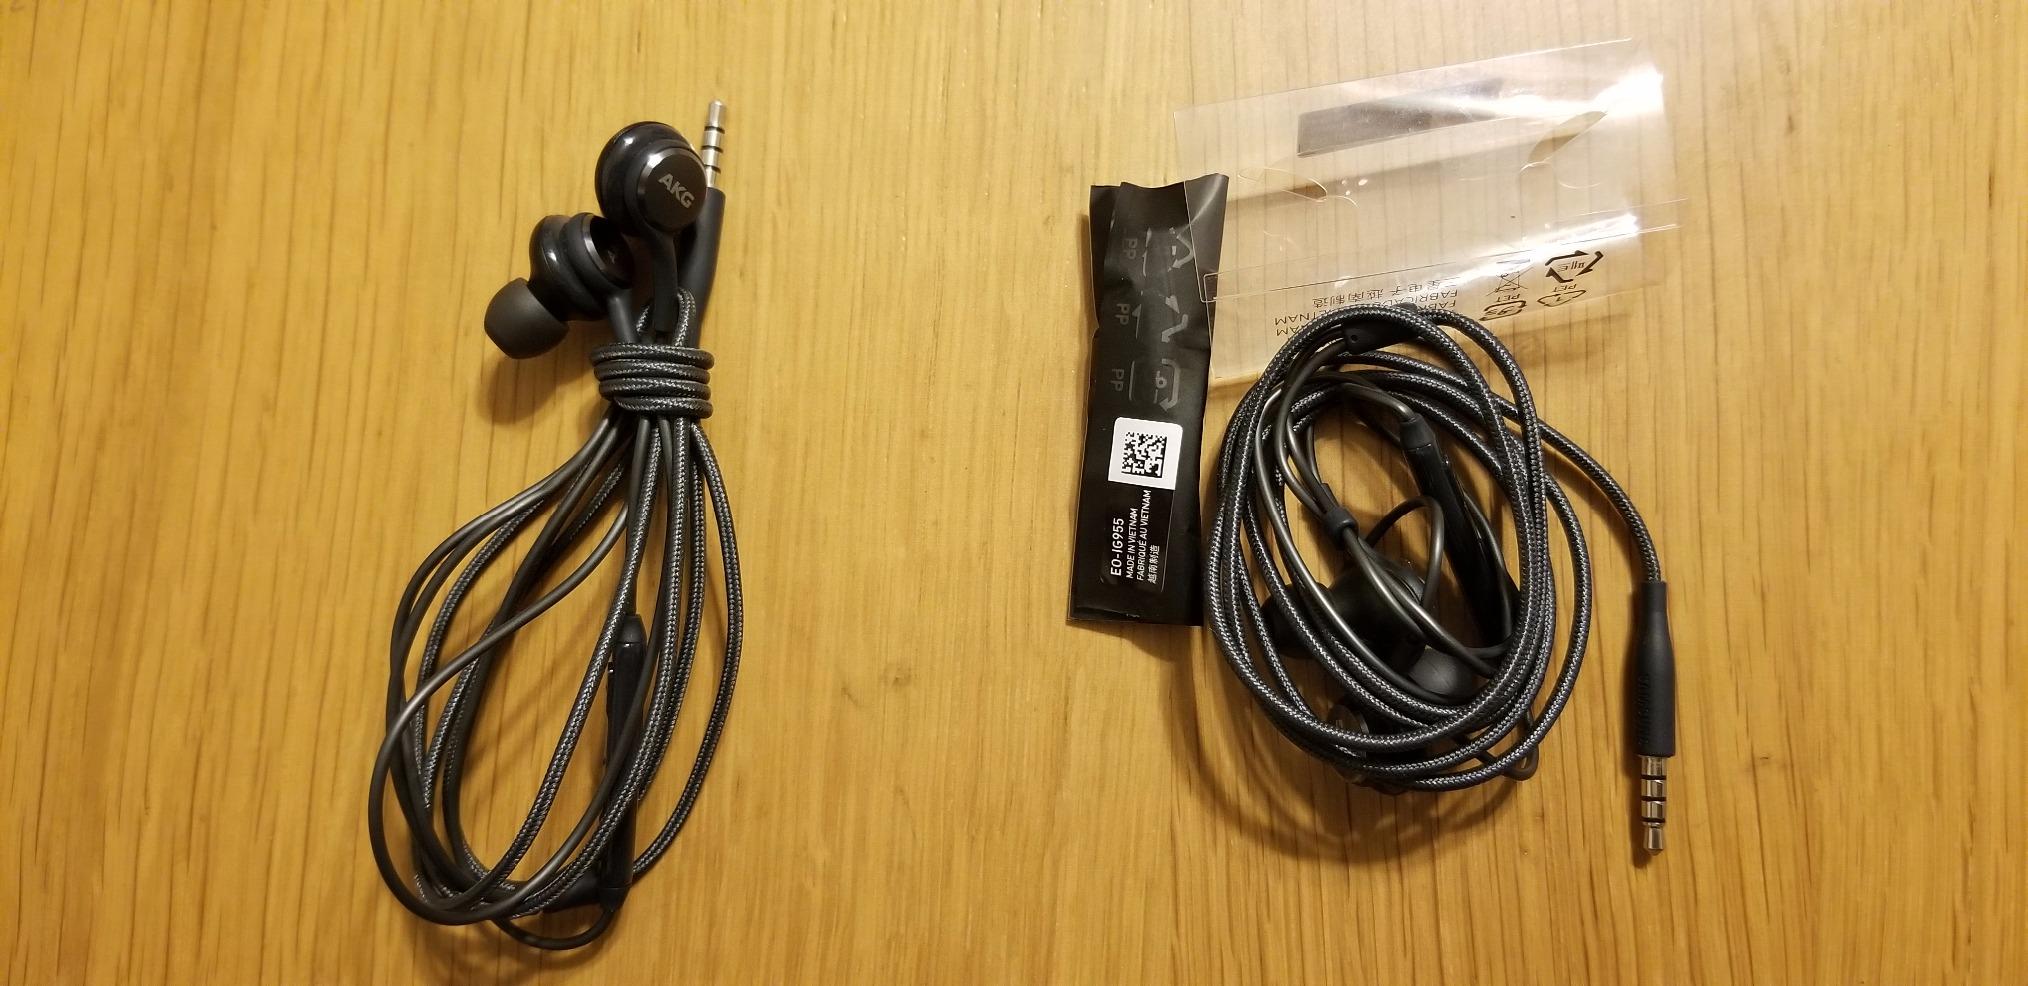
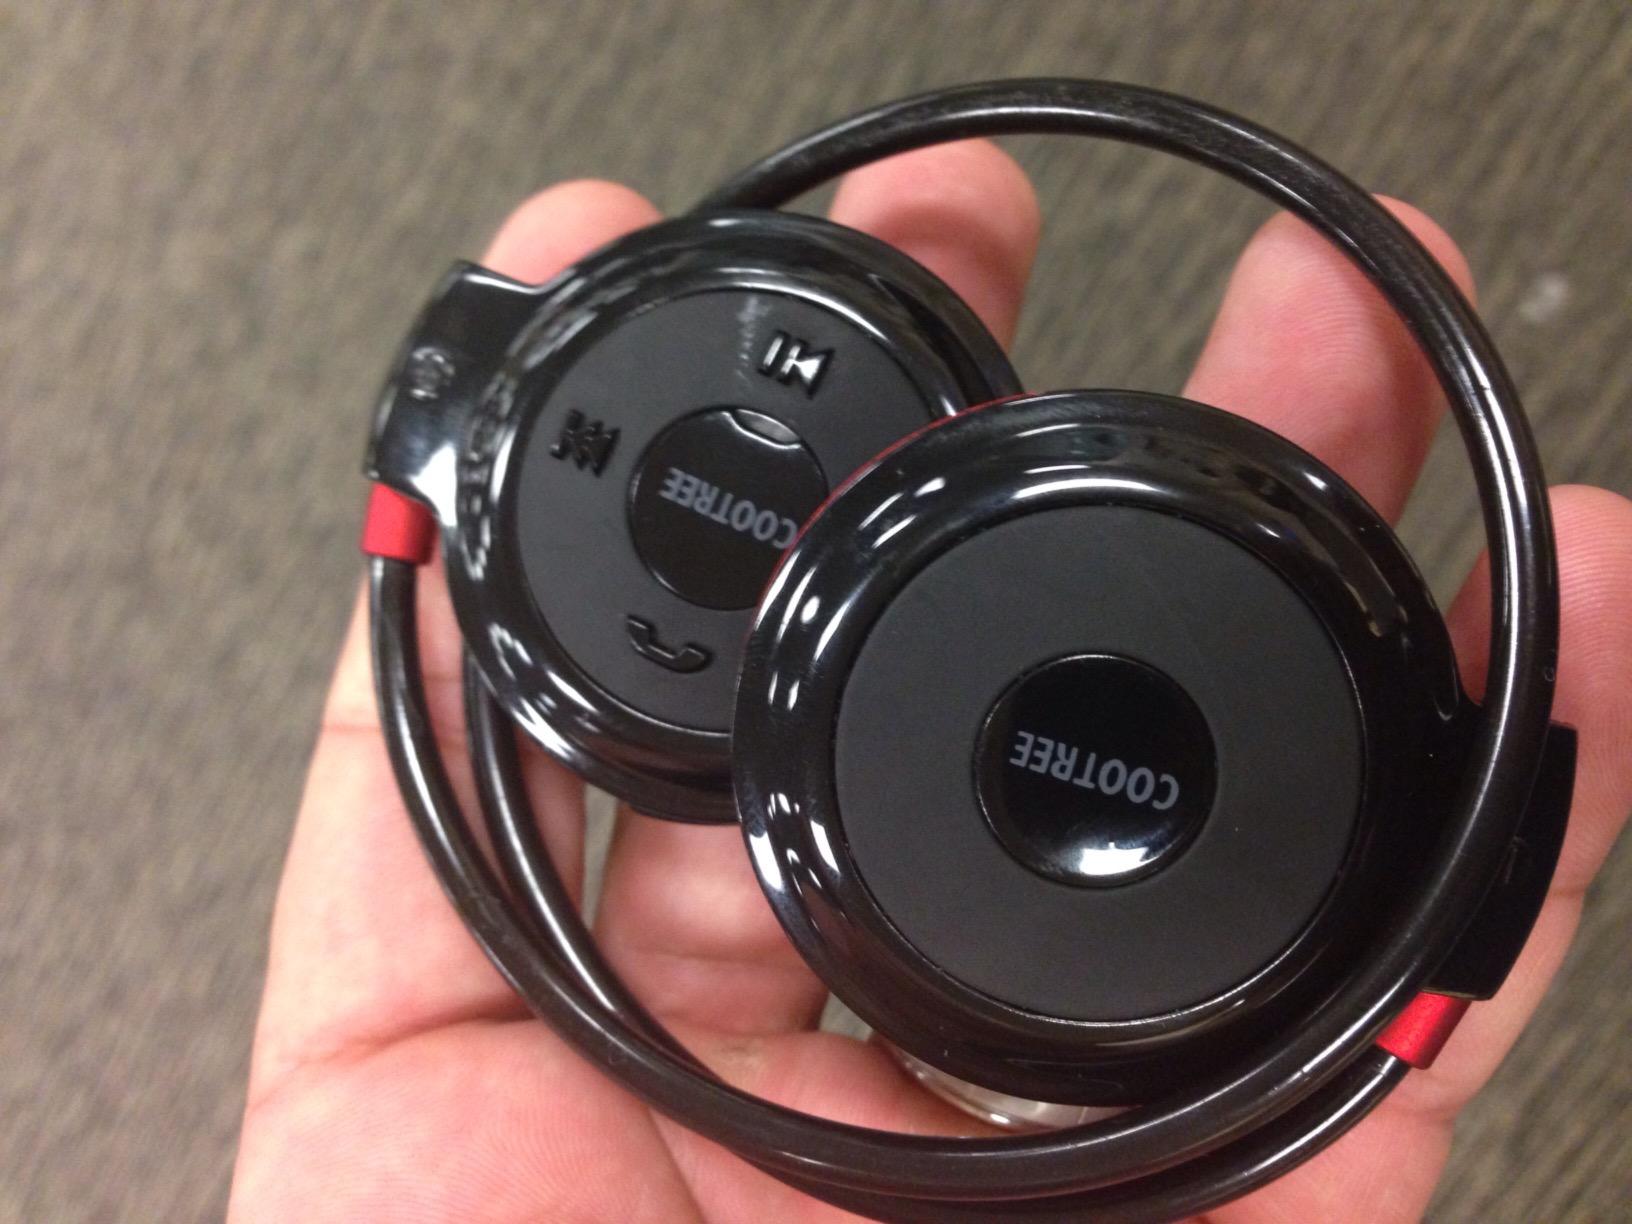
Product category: headphones
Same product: no